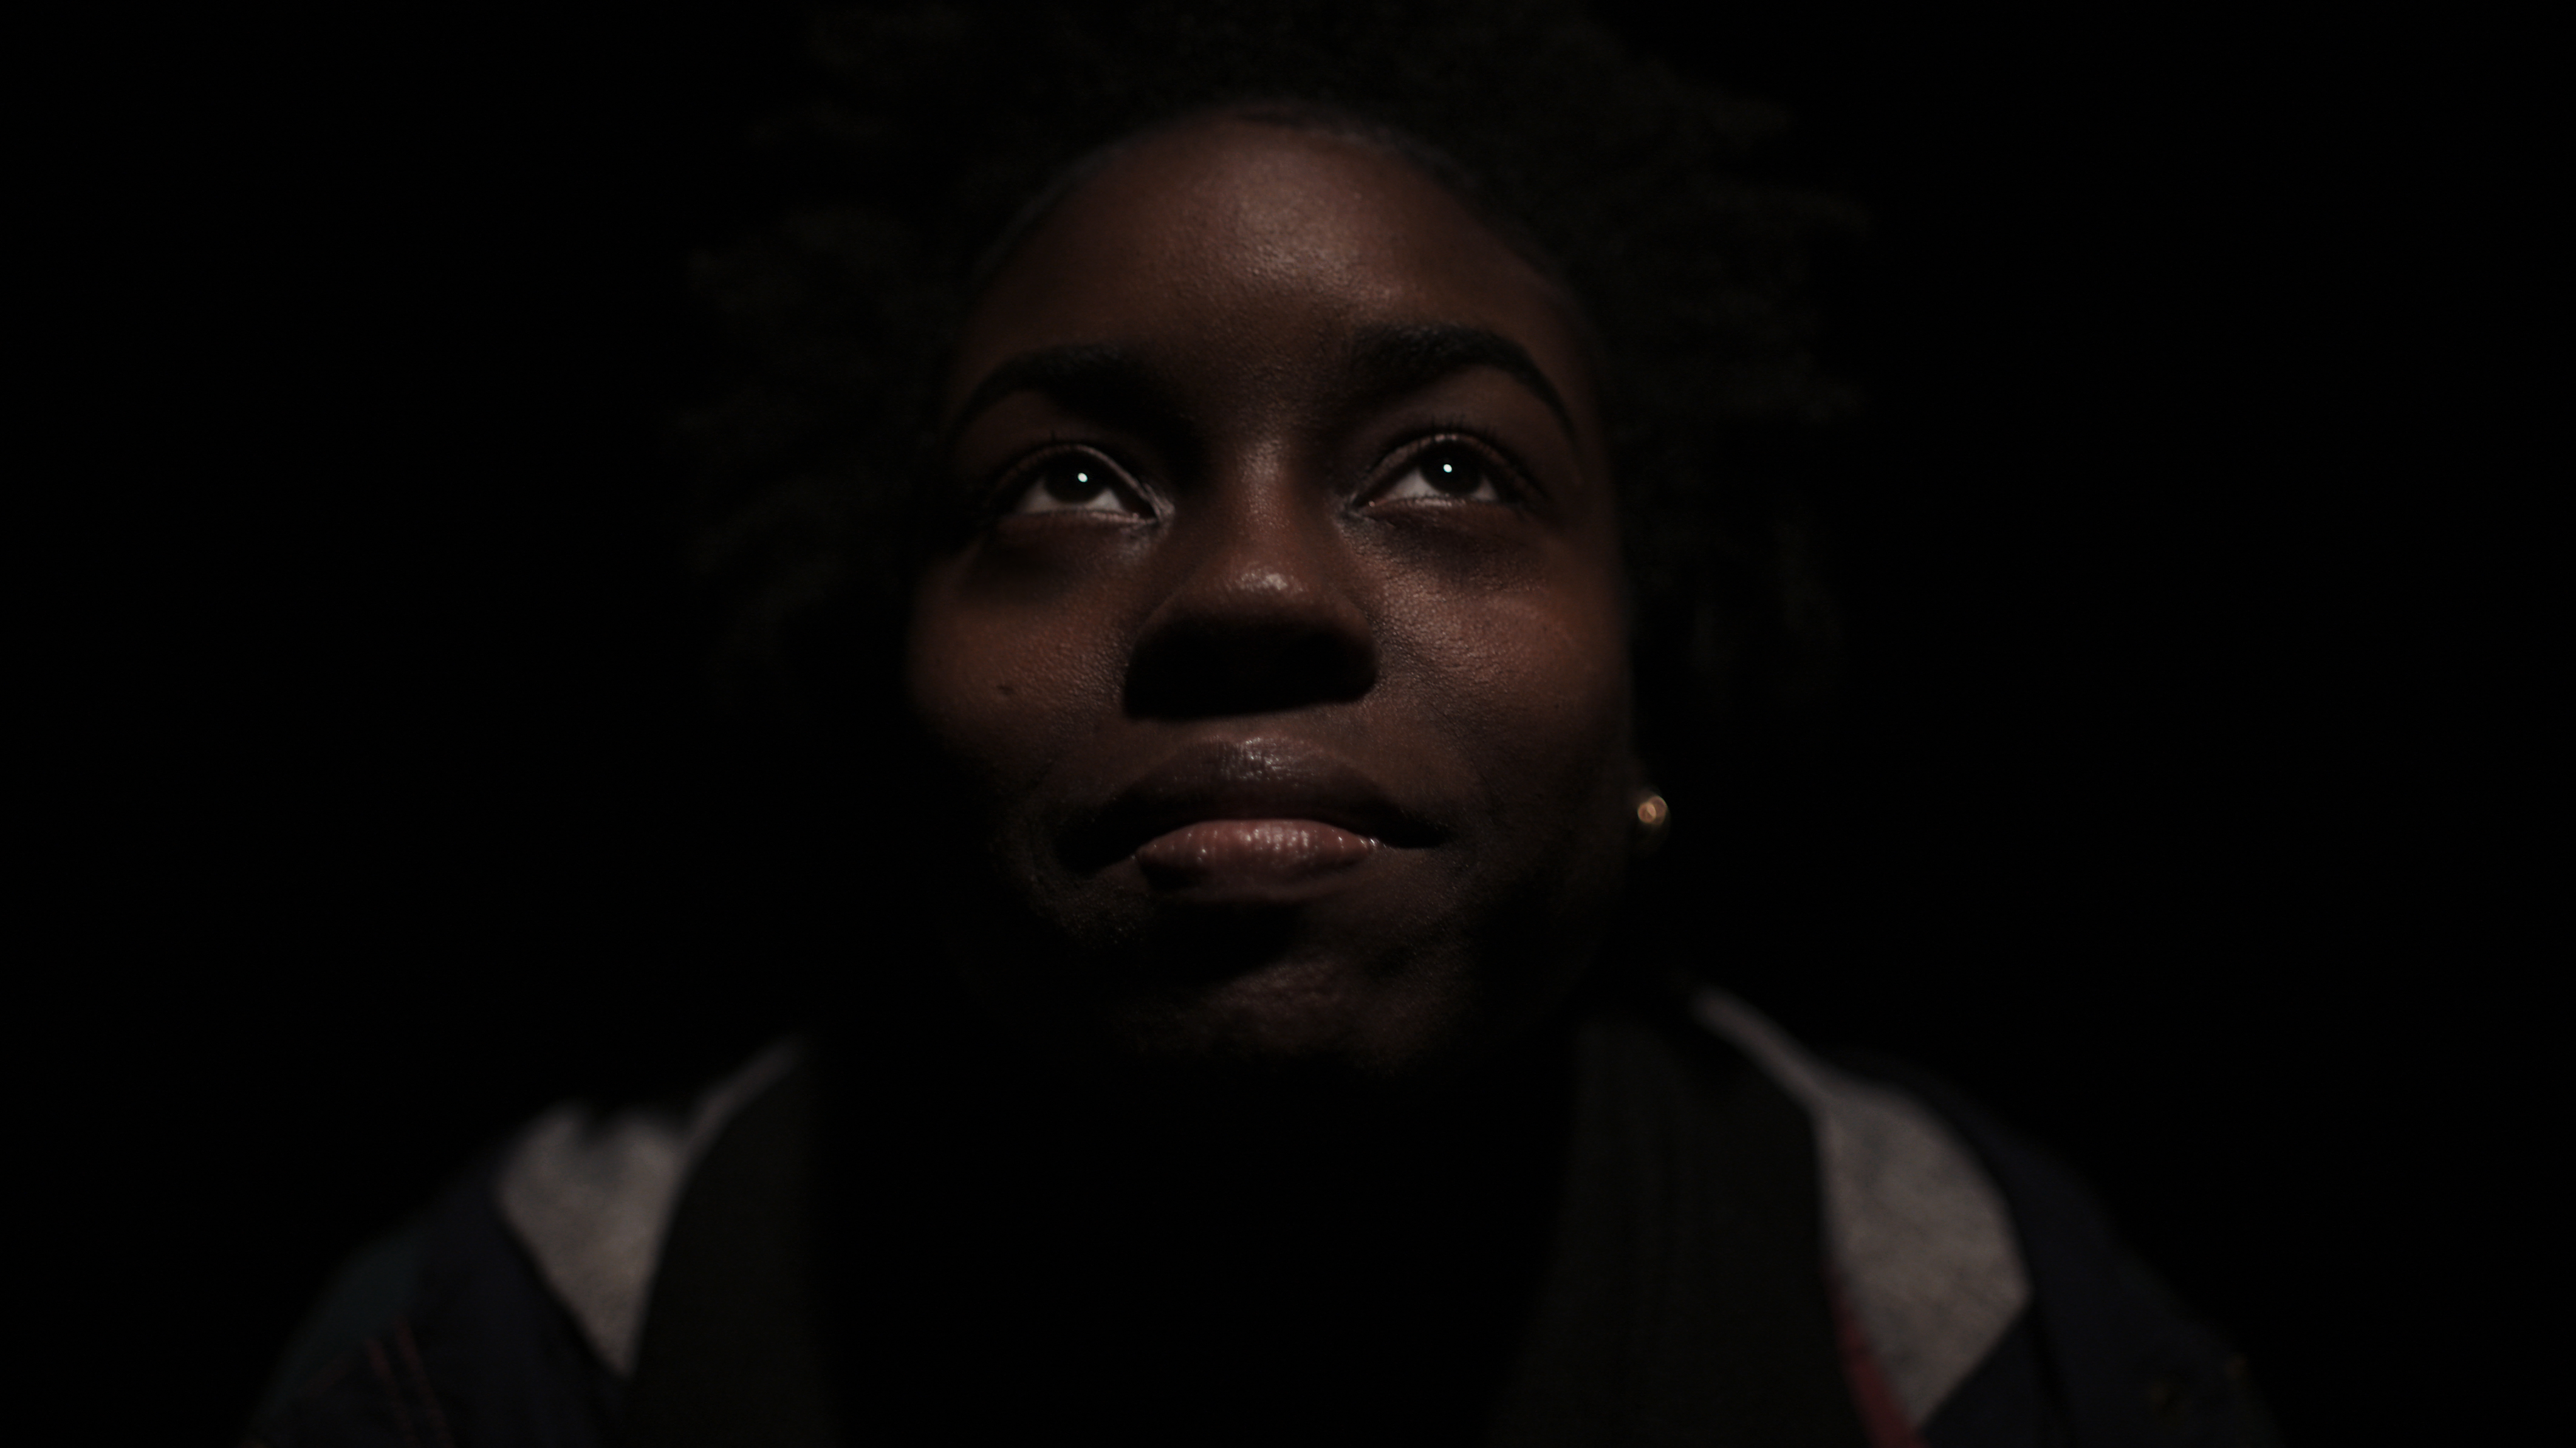
woman, female, portrait, darkness, lady, face, nose, screenshot, african american, facial hair